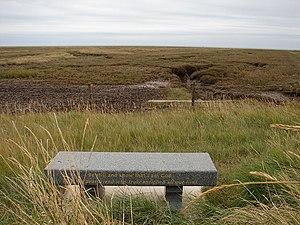
Le psaume 46 est attribué aux fils de Coré.